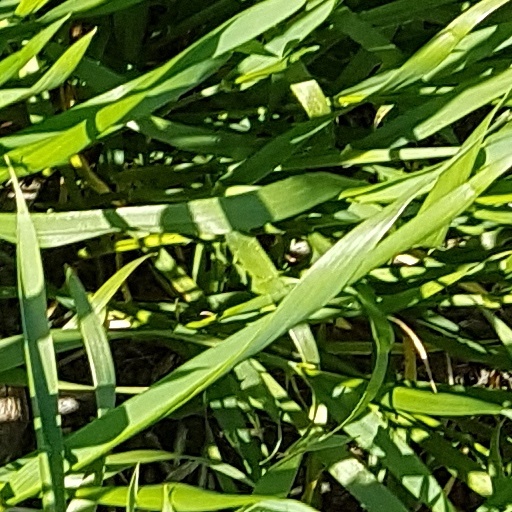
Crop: wheat